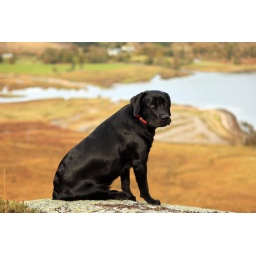
Bruce hill walking in the highlands